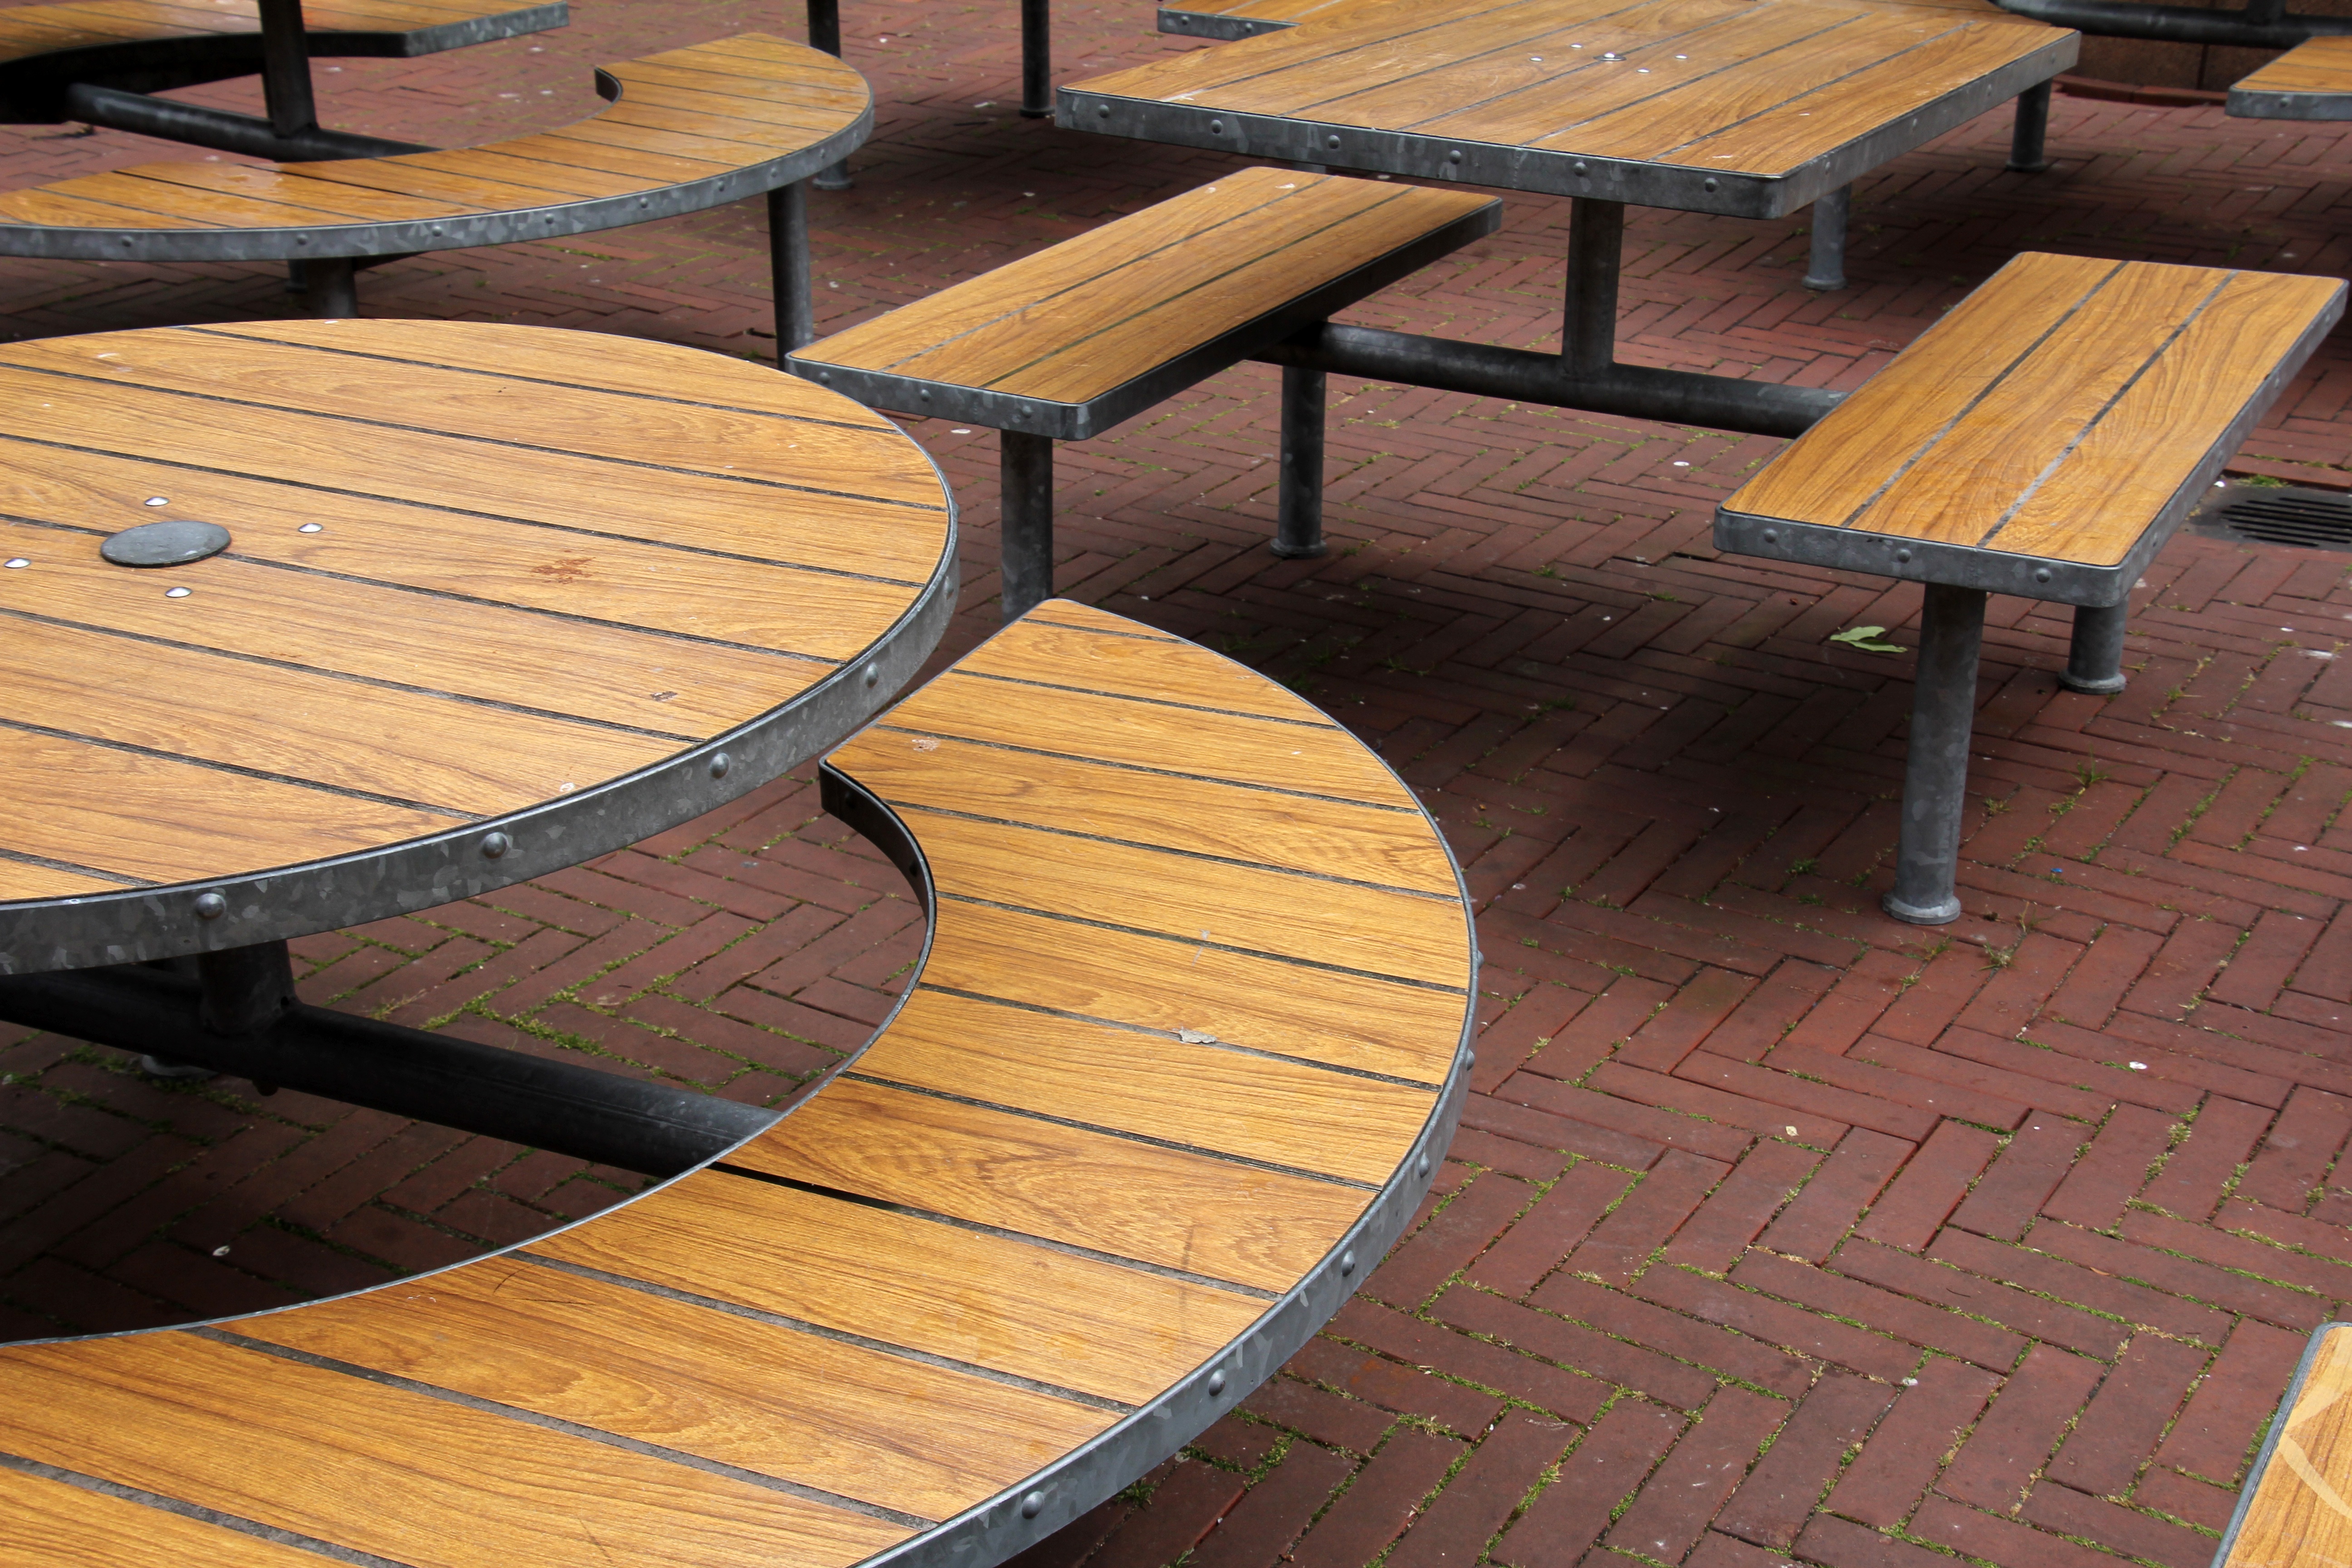
table, deck, wood, floor, seat, patio, furniture, hardwood, out, gastronomy, outside catering, beer garden, flooring, wood flooring, man made object, outdoor structure